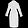
Label: Coat